Cabinet of Barack Obama

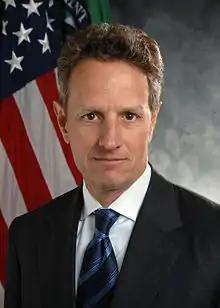
Tim Geithner

Hillary Clinton had announced she would not stay on in a second Obama term. Obama nominated Senator John Kerry of Massachusetts as his Secretary of State. On January 29, 2013, John Kerry was confirmed by the Senate in a 94–3 vote to be Secretary of State. John Kerry took office on February 1, 2013.